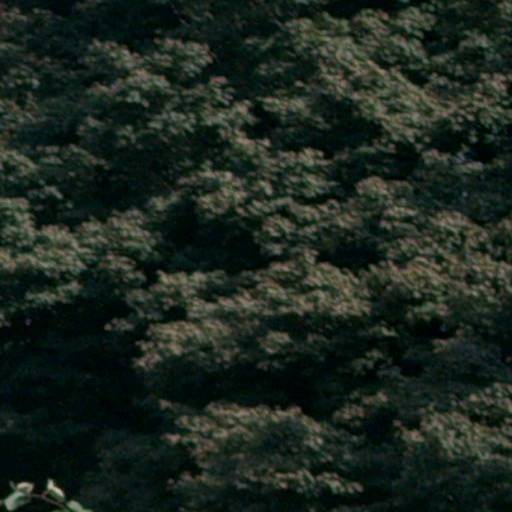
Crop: cassava